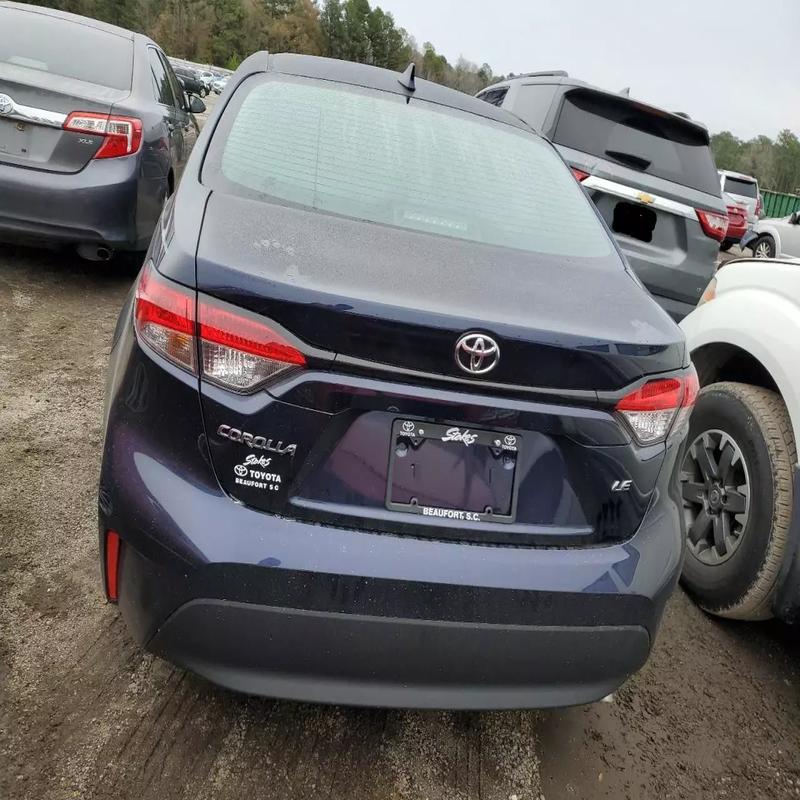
Aucun dommage détecté.
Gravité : aucun